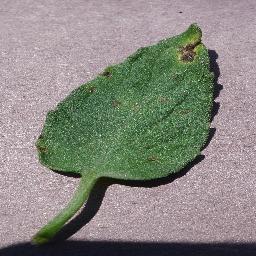
Label: Tomato___Septoria_leaf_spot